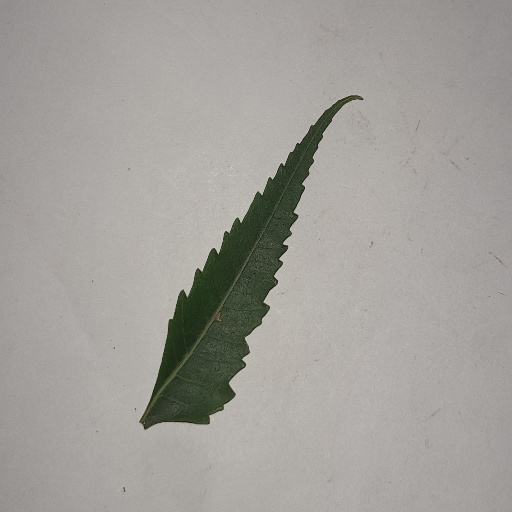
Species: Neem
Leaf condition: Healthy Leaf